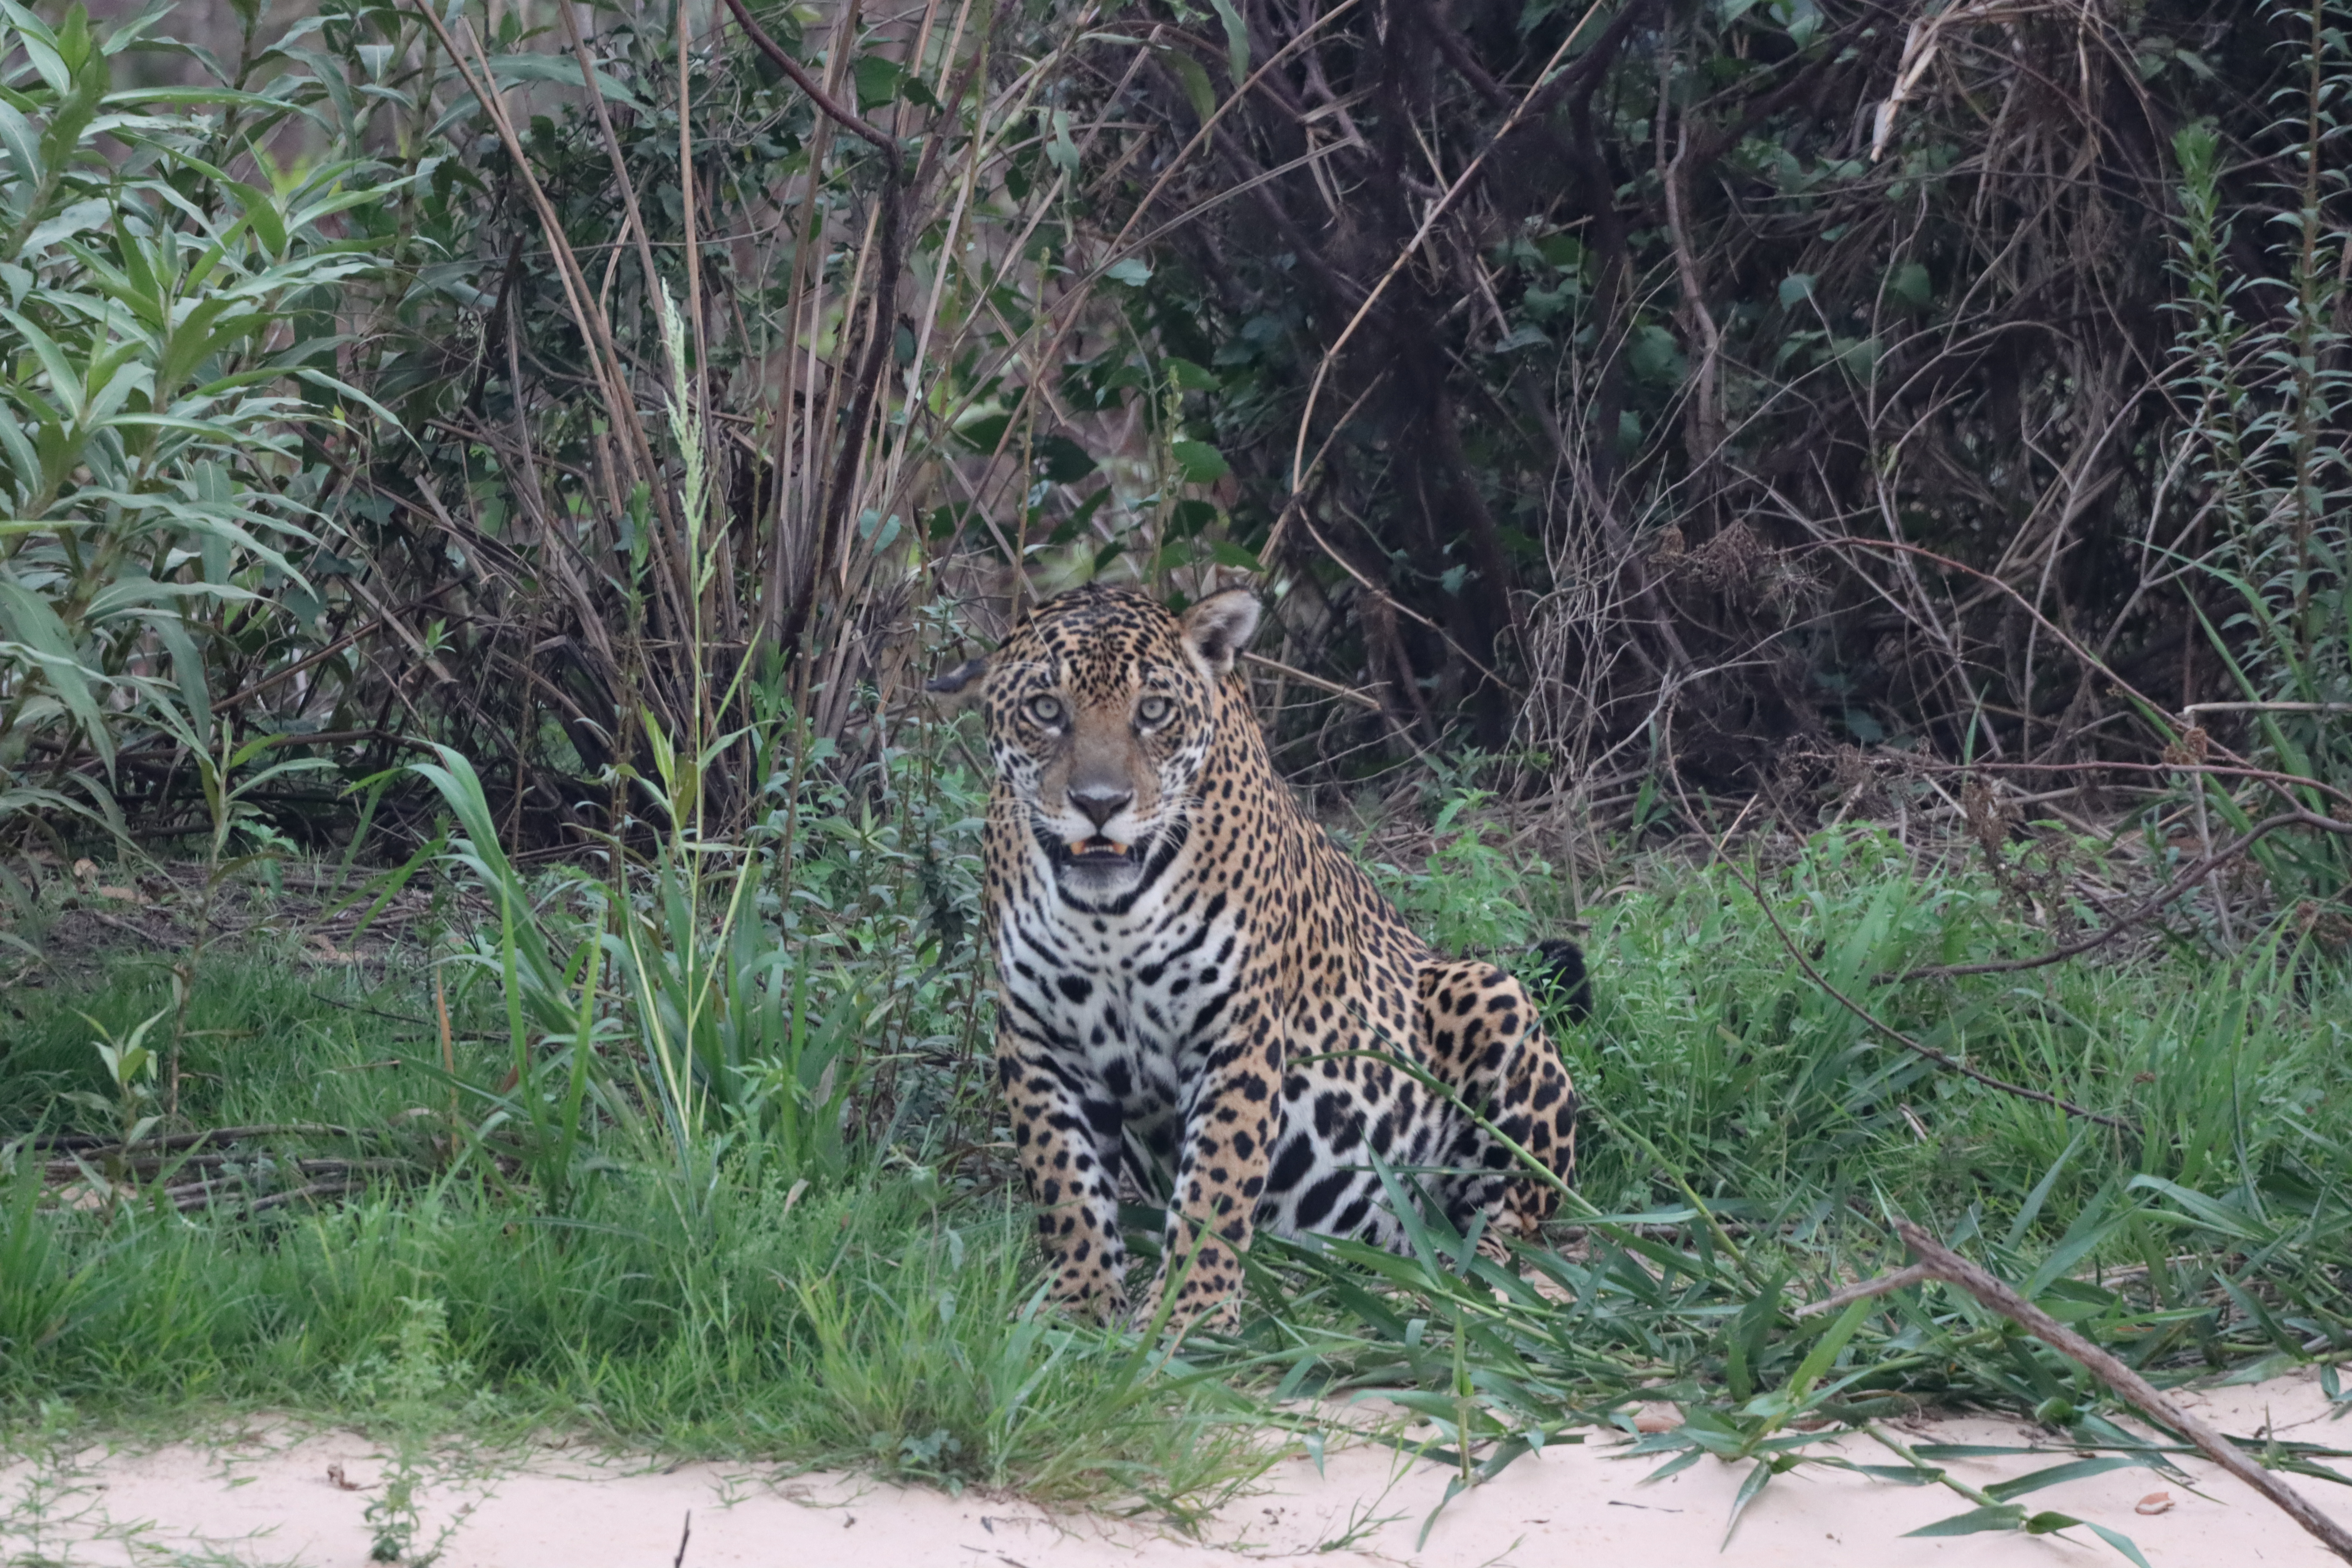
Jaguar: Pixana